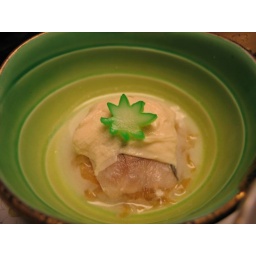
Hotel Senkei - keiseiki dinner; yuba skin over slice of raw fish on a bed of jellyfish